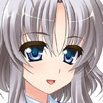
Portrait style: Anime Portrait